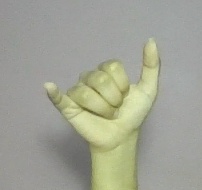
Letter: ya